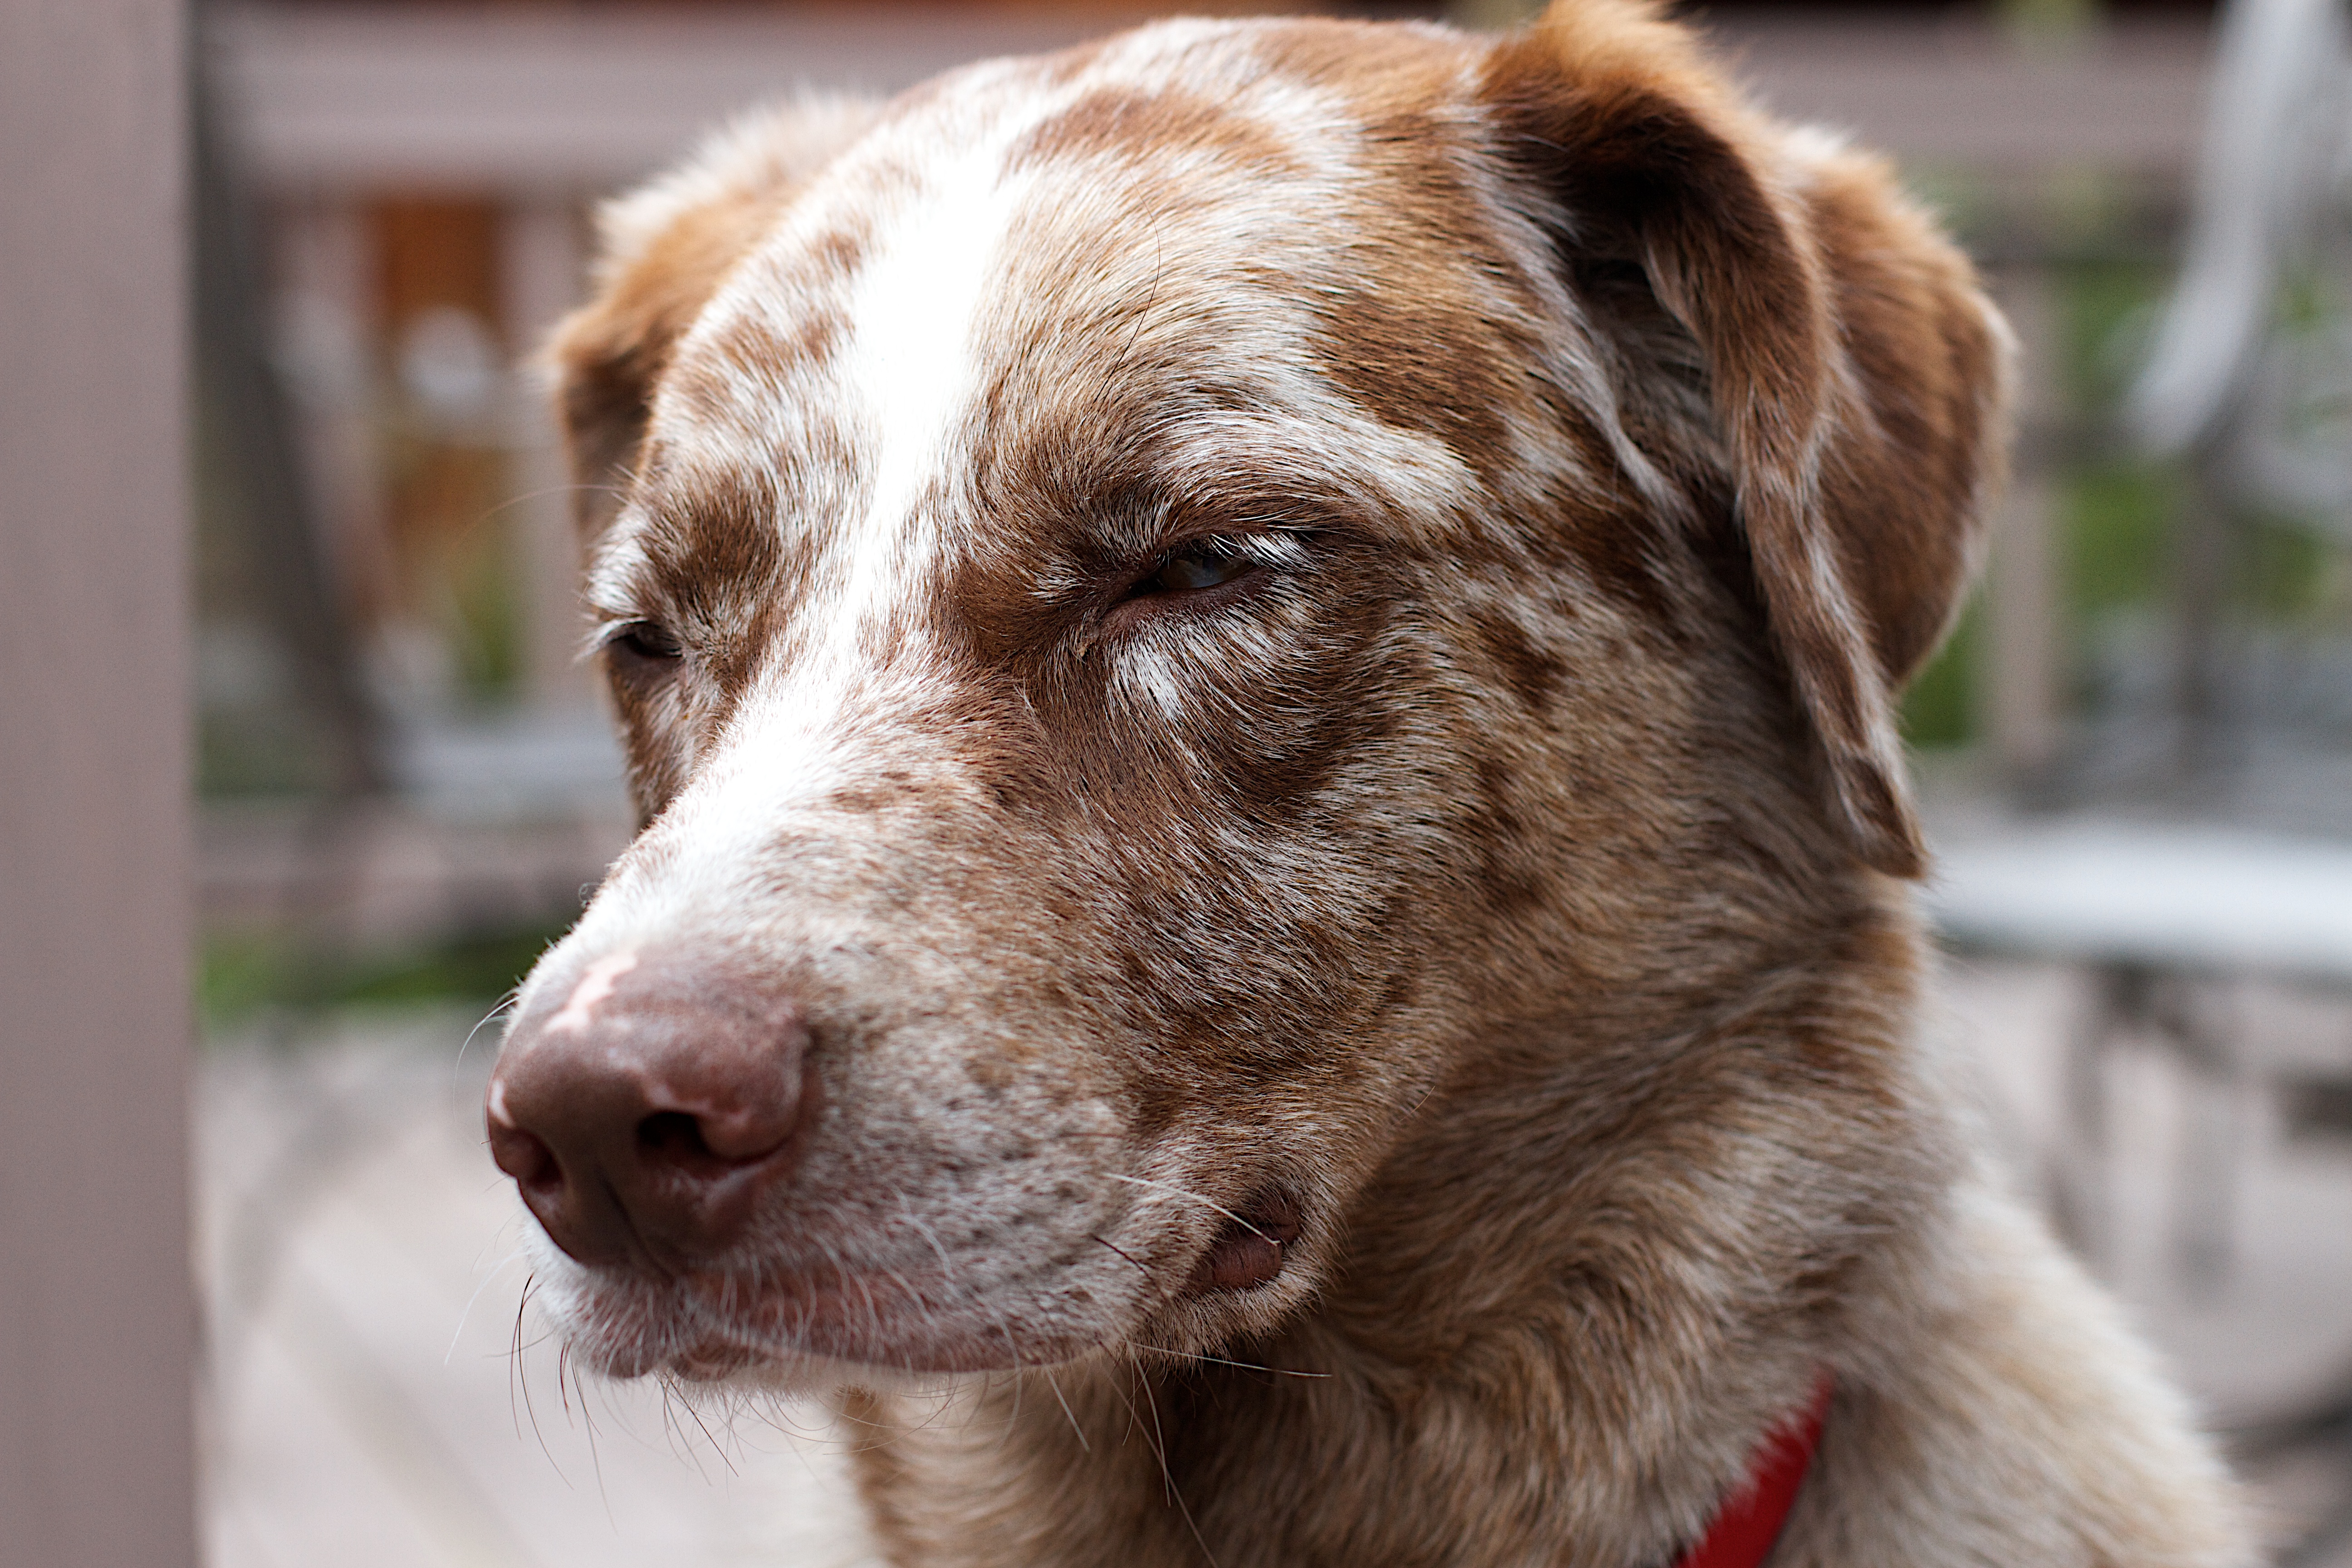
puppy, dog, mammal, snout, vertebrate, felix, dog breed, animal shelter, street dog, dog like mammal